Obsession (video game)

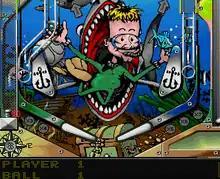
Atari STe version screenshot

"Obsession" is an arcade-style pinball game for one or eight players reminiscent of the "Pinball" game series by Digital Illusions and 21st Century Entertainment, featuring four types of pinball tables and each one has their own main objectives, gameplay mechanics and thematic. The player can set a number of settings in the options menu or during gameplay by pressing key commands on the computer.